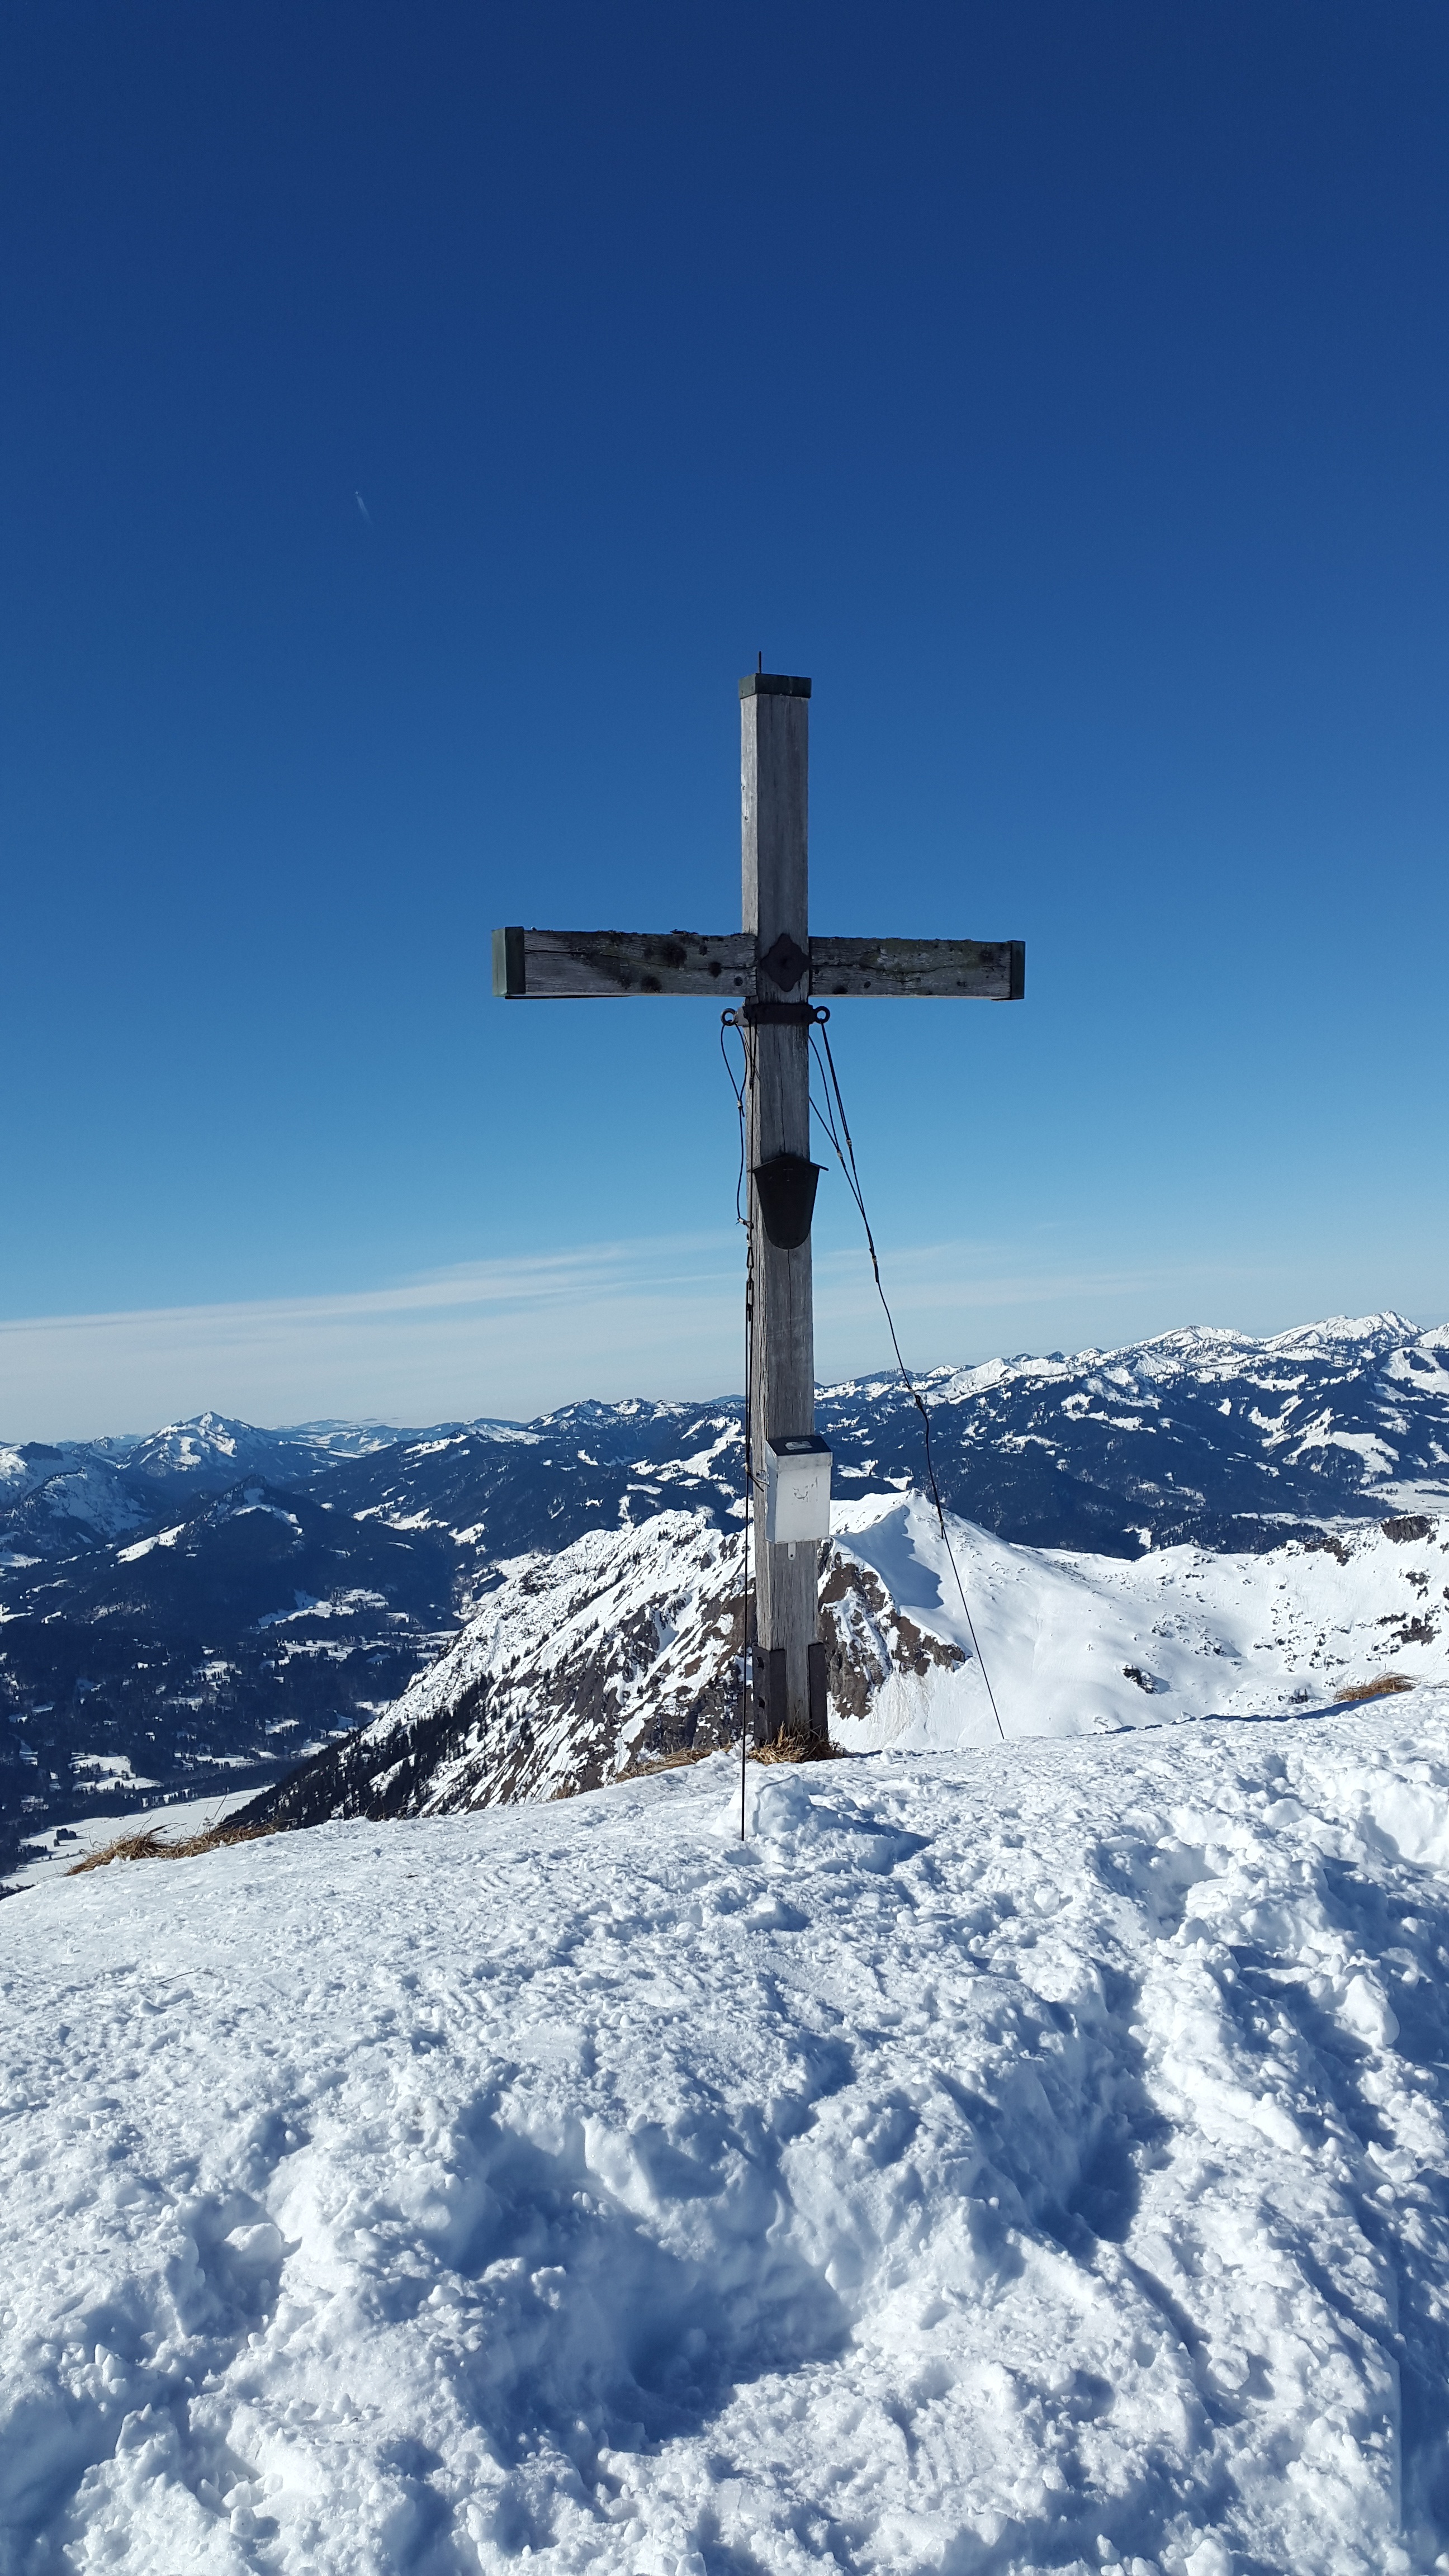
outdoor, mountain, snow, winter, sky, wind, mountain range, weather, alpine, season, summit, alps, winter sports, allg u, summit cross, oberallg u, ostrachtal, atmosphere of earth, mountainous landforms, schochen